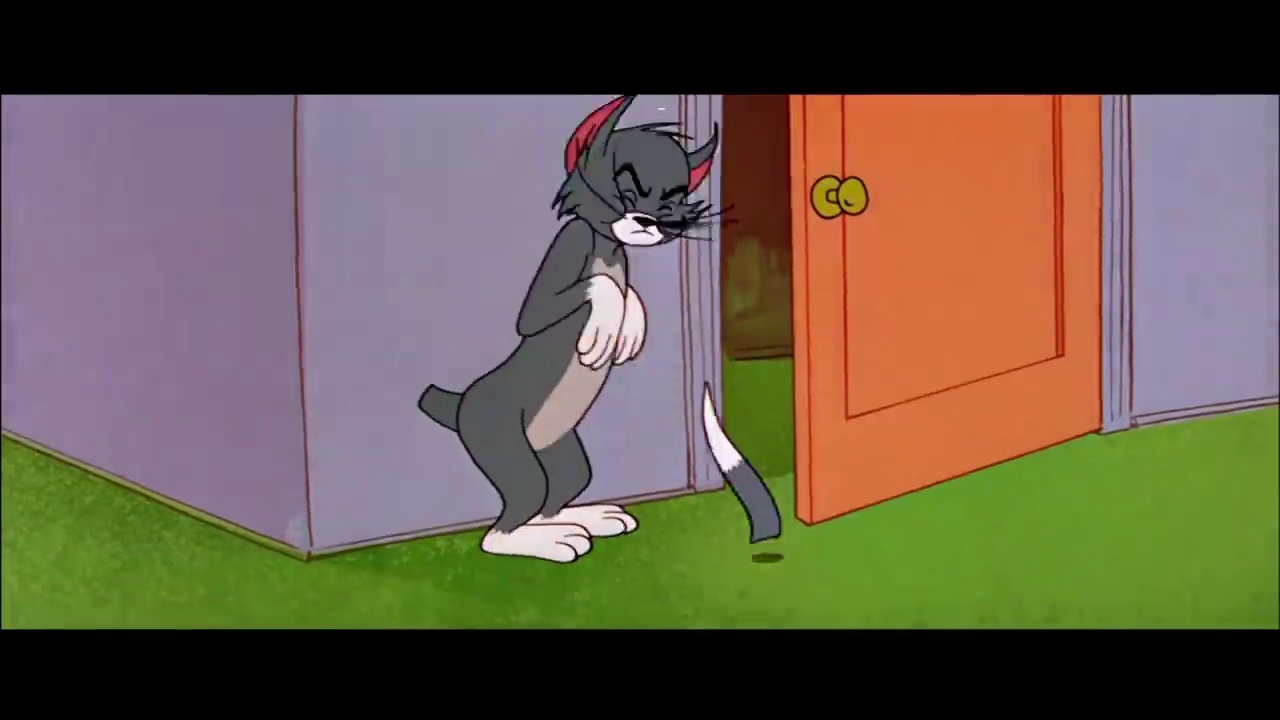
Portrait style: Cartoon Portrait